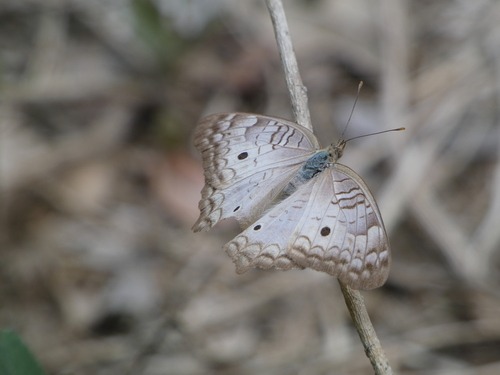
Scientific name: Anartia jatrophae
Common name: White peacock
Family: Nymphalidae
Order: Lepidoptera
Pollinator type: Primary pollinator
Habitat: Gardens, parks, and open areas
Geographic range: Southern United States to Argentina
Conservation status: Least Concern